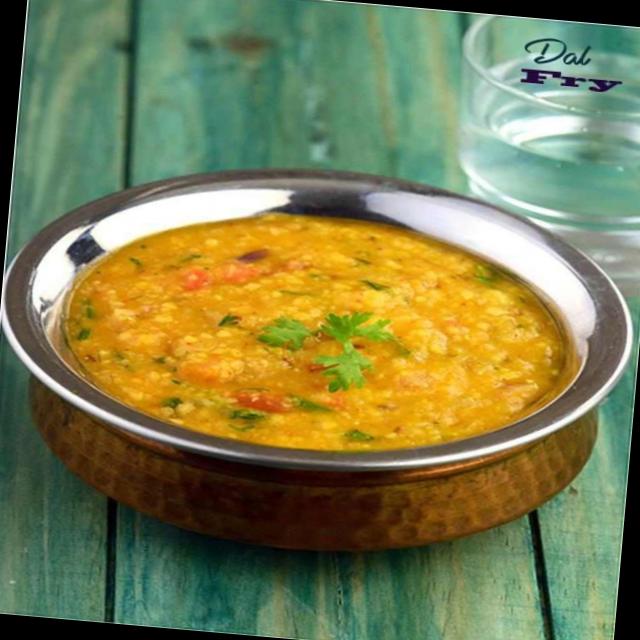
Dish: dal_makhani